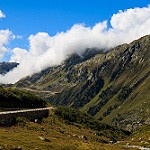
Label: mountain